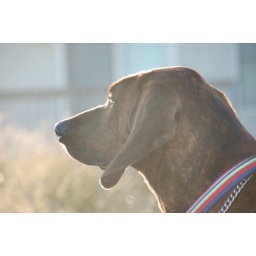
brown dog in the sunlight